Millville School

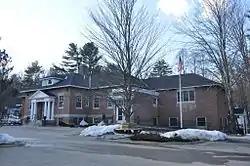

The Millville School is a historic school building at 2 Fisk Road, just off Hopkinton Road in western Concord, New Hampshire. Built in 1923, it is a prominent local work of New Hampshire native Chase R. Whitcher, and is Concord's only school in the Georgian Revival style. It is also the only surviving element of the historic village of Millville that is not part of the nearby St. Paul's School campus. The building was listed on the National Register of Historic Places in 1985. It now houses Parker Academy, a private day school.